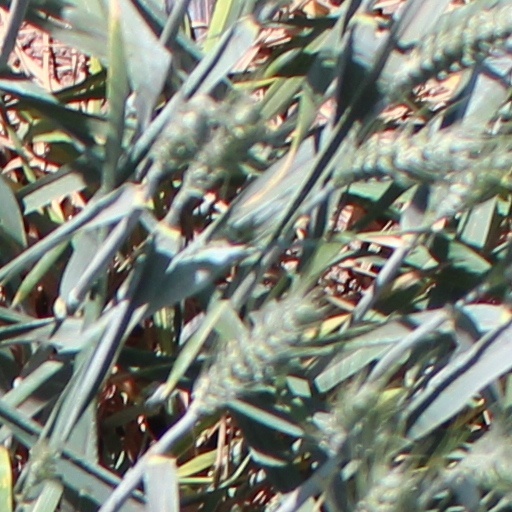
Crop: wheat